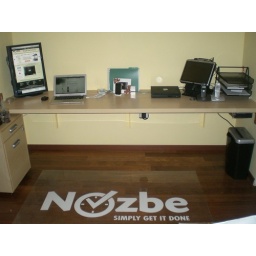
Here you go! This is my home office! Done, shiny and ready to get stuff done in 2010!